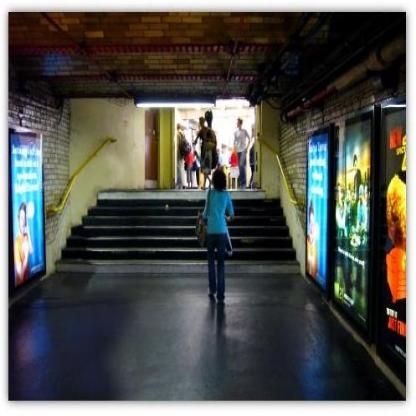
Scene: Indoor